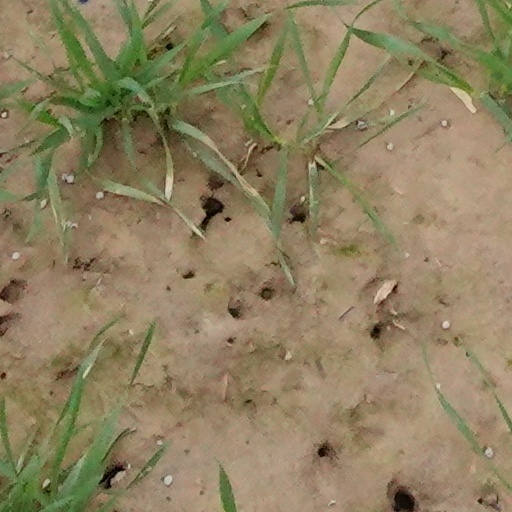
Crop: wheat